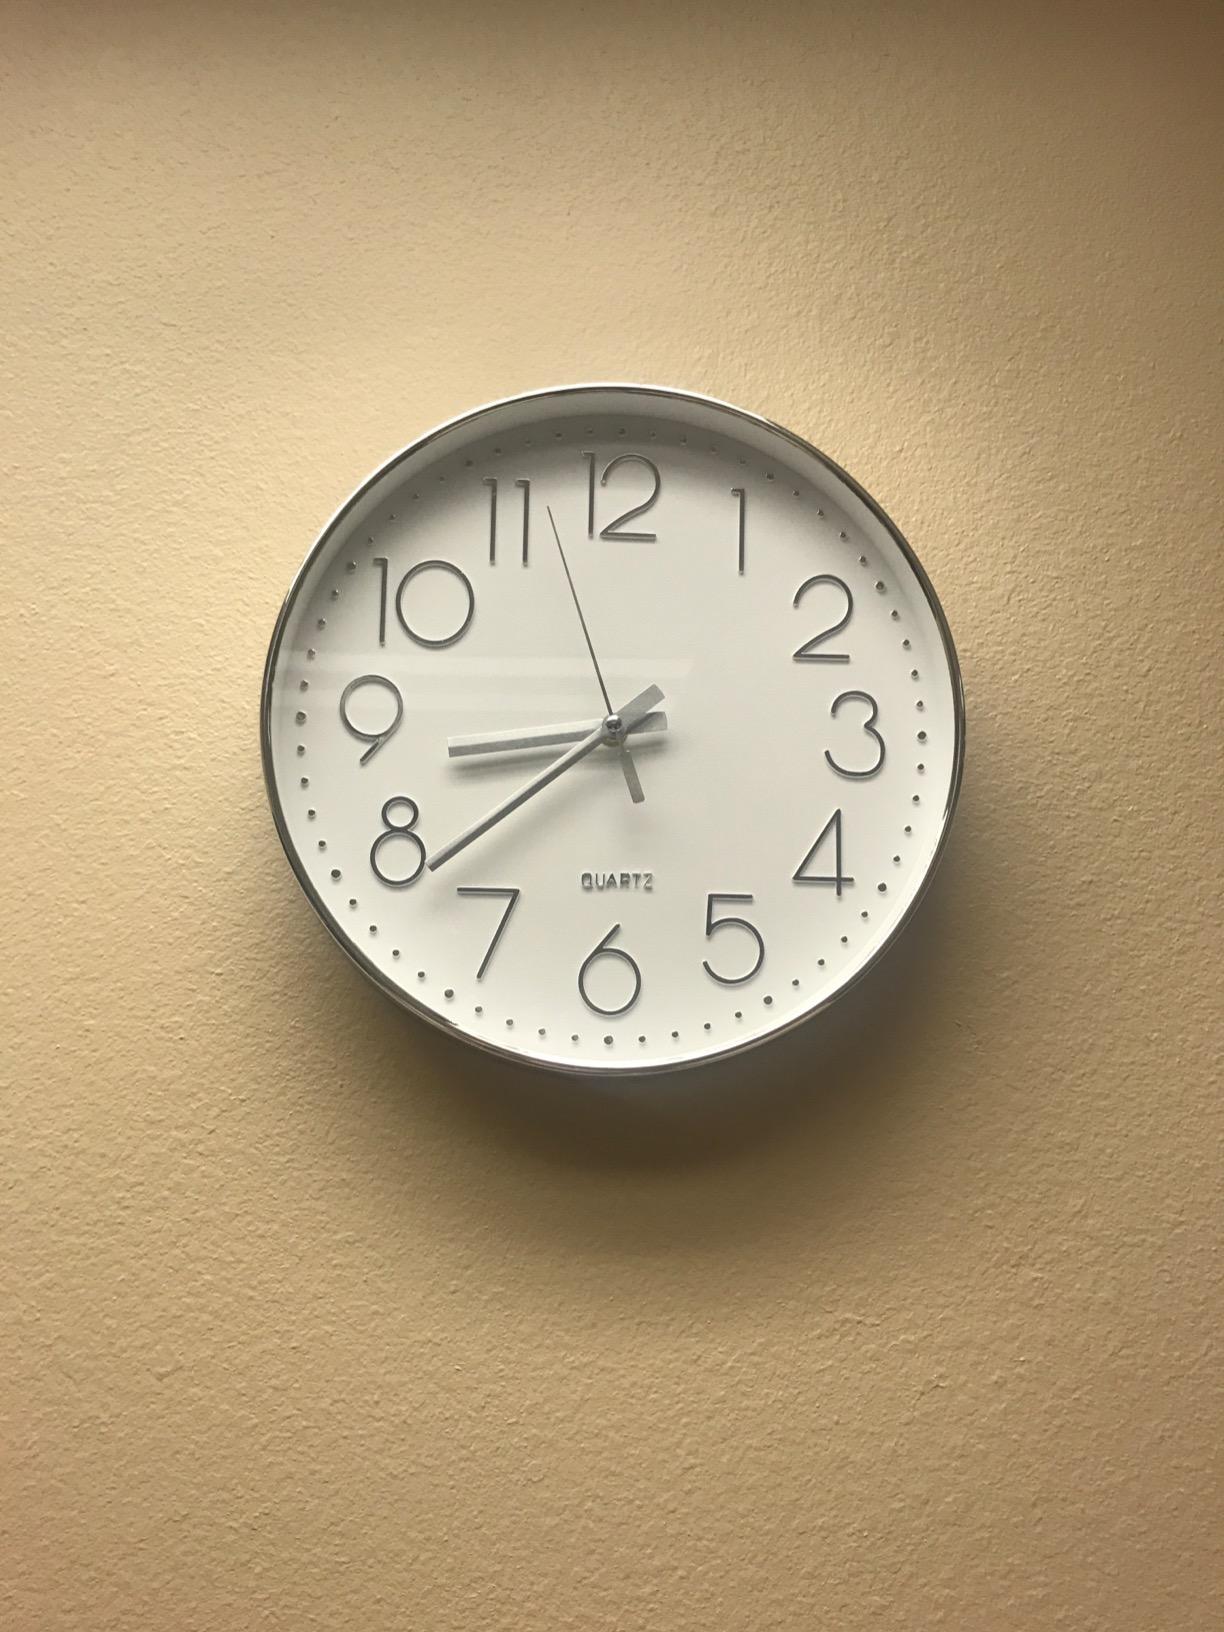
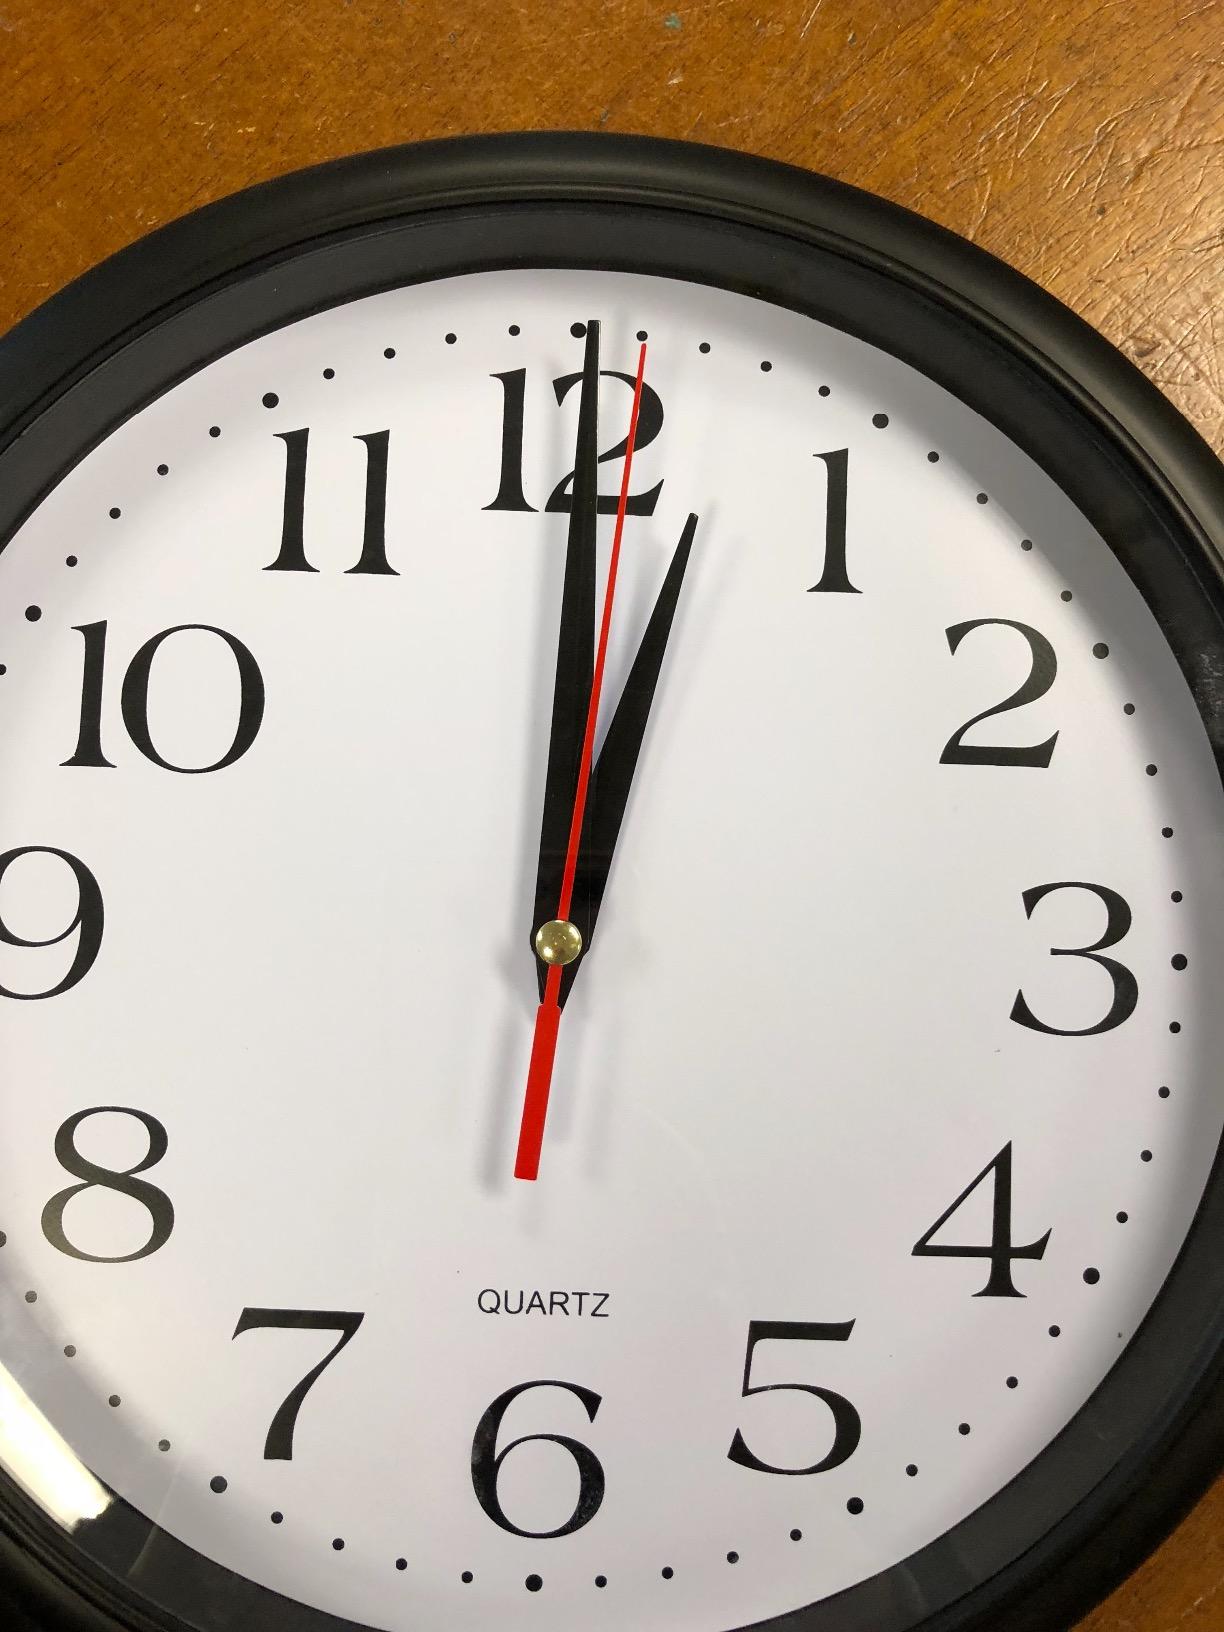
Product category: clock
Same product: no